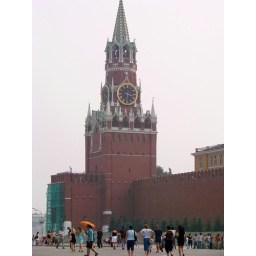
The clock tower gate at the Kremlin in Moscow